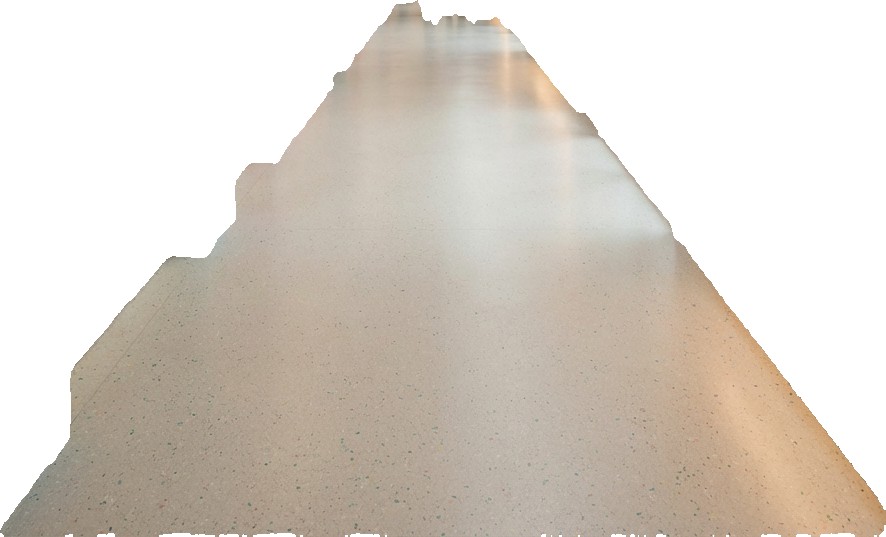
Surface category: floors